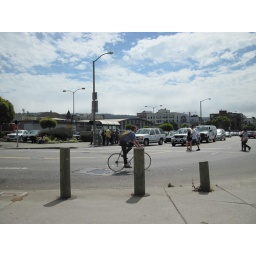
A day walking around SF. Random pictures of beautiful building and steetsA day walking around San Francisco. Random pictures of beautiful streets and buildings.